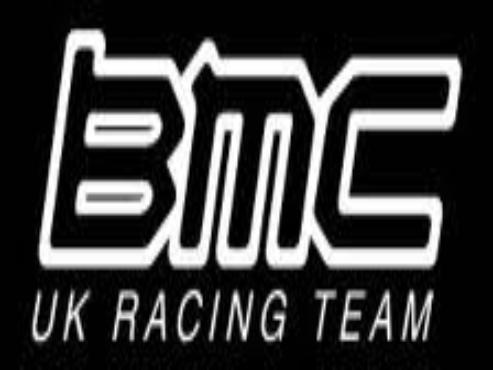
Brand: BMC
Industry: Transportation